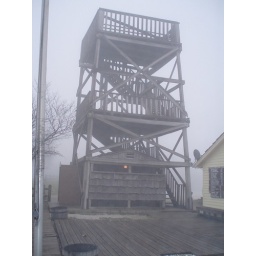
This lookout tower over looks the Buffalo River. The trees actually block the view of the river, but the valley is amazing.